West Region (Cameroon)

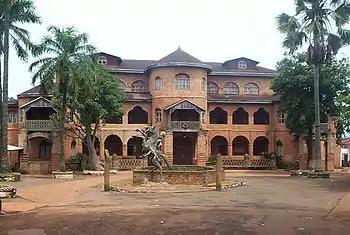
Ibrahim Njoya ordered the construction of the Bamum sultan's palace at Foumban.

The West consists of eight divisions or departments ("departements"), each headed by a prefect ("prefet"), or senior divisional officer. The president appoints all of these officers and the provincial governor in Bafoussam. A special urban council presides over Bafoussam, staffed by presidentially appointed counselors who serve under a presidentially appointed delegate.